209 Dido

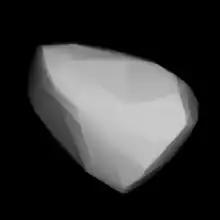
3D convex shape model of Dido

209 Dido is a main-belt asteroid with a diameter of . It was discovered by C. H. F. Peters on October 22, 1879, in Clinton, New York and was named after the mythical Carthaginian queen Dido. This asteroid is orbiting the Sun at a distance of with an eccentricity (ovalness) of 0.058 and a period of . The orbital plane is tilted at an angle of 7.2° to the plane of the ecliptic.